Economy of India

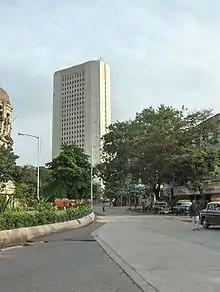
The Reserve Bank of India's headquarters in Mumbai, India

Primary energy consumption of India is the third-largest after China and US with 5.3% global share in the year 2015. Coal and crude oil together account for 85% of the primary energy consumption of India. India's oil reserves meet 25% of the country's domestic oil demand. India's total proven crude oil reserves are , while gas reserves stood at . Oil and natural gas fields are located offshore at Ashoknagar Oil Field, Bombay High, Krishna Godavari Basin, Mangala Area and the Cauvery Delta, and onshore mainly in the states of West Bengal, Assam, Gujarat and Rajasthan. India is the fourth-largest consumer of oil and net oil imports were nearly in 2014–15, which had an adverse effect on the country's current account deficit. The petroleum industry in India mostly consists of public sector companies such as Oil and Natural Gas Corporation (ONGC), Hindustan Petroleum Corporation Limited (HPCL), Bharat Petroleum Corporation Limited (BPCL) and Indian Oil Corporation Limited (IOCL). There are some major private Indian companies in the oil sector such as Reliance Industries Limited (RIL) which operates the world's largest oil refining complex.